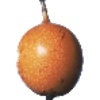
Label: Granadilla 1